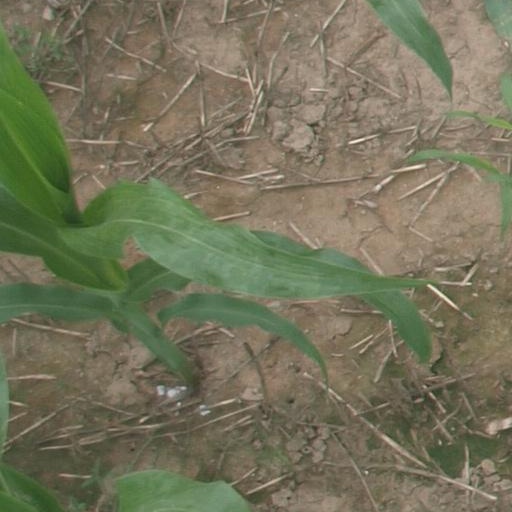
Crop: maize; corn